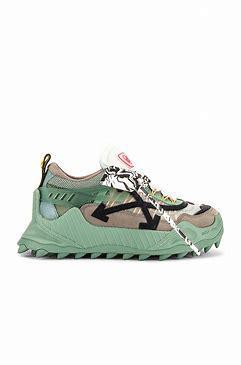
Brand: Off-White
Model: Off Odsy 1000